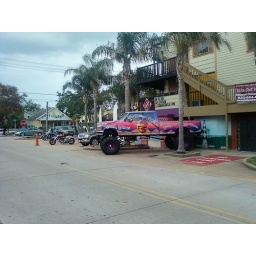
Fancy monster truck next to a motorbike bar in Kemah, TX